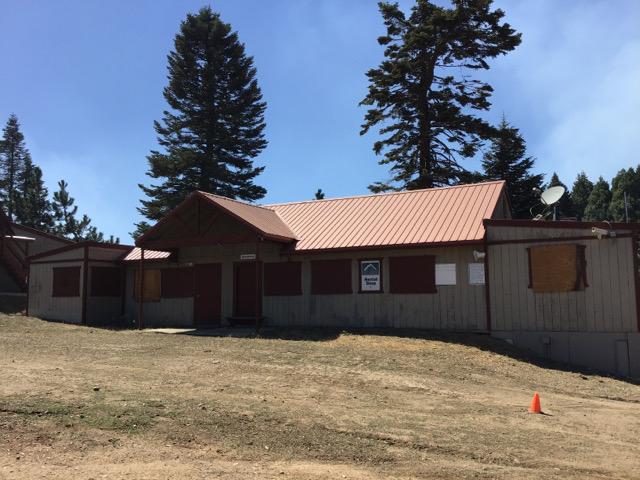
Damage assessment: no_damage